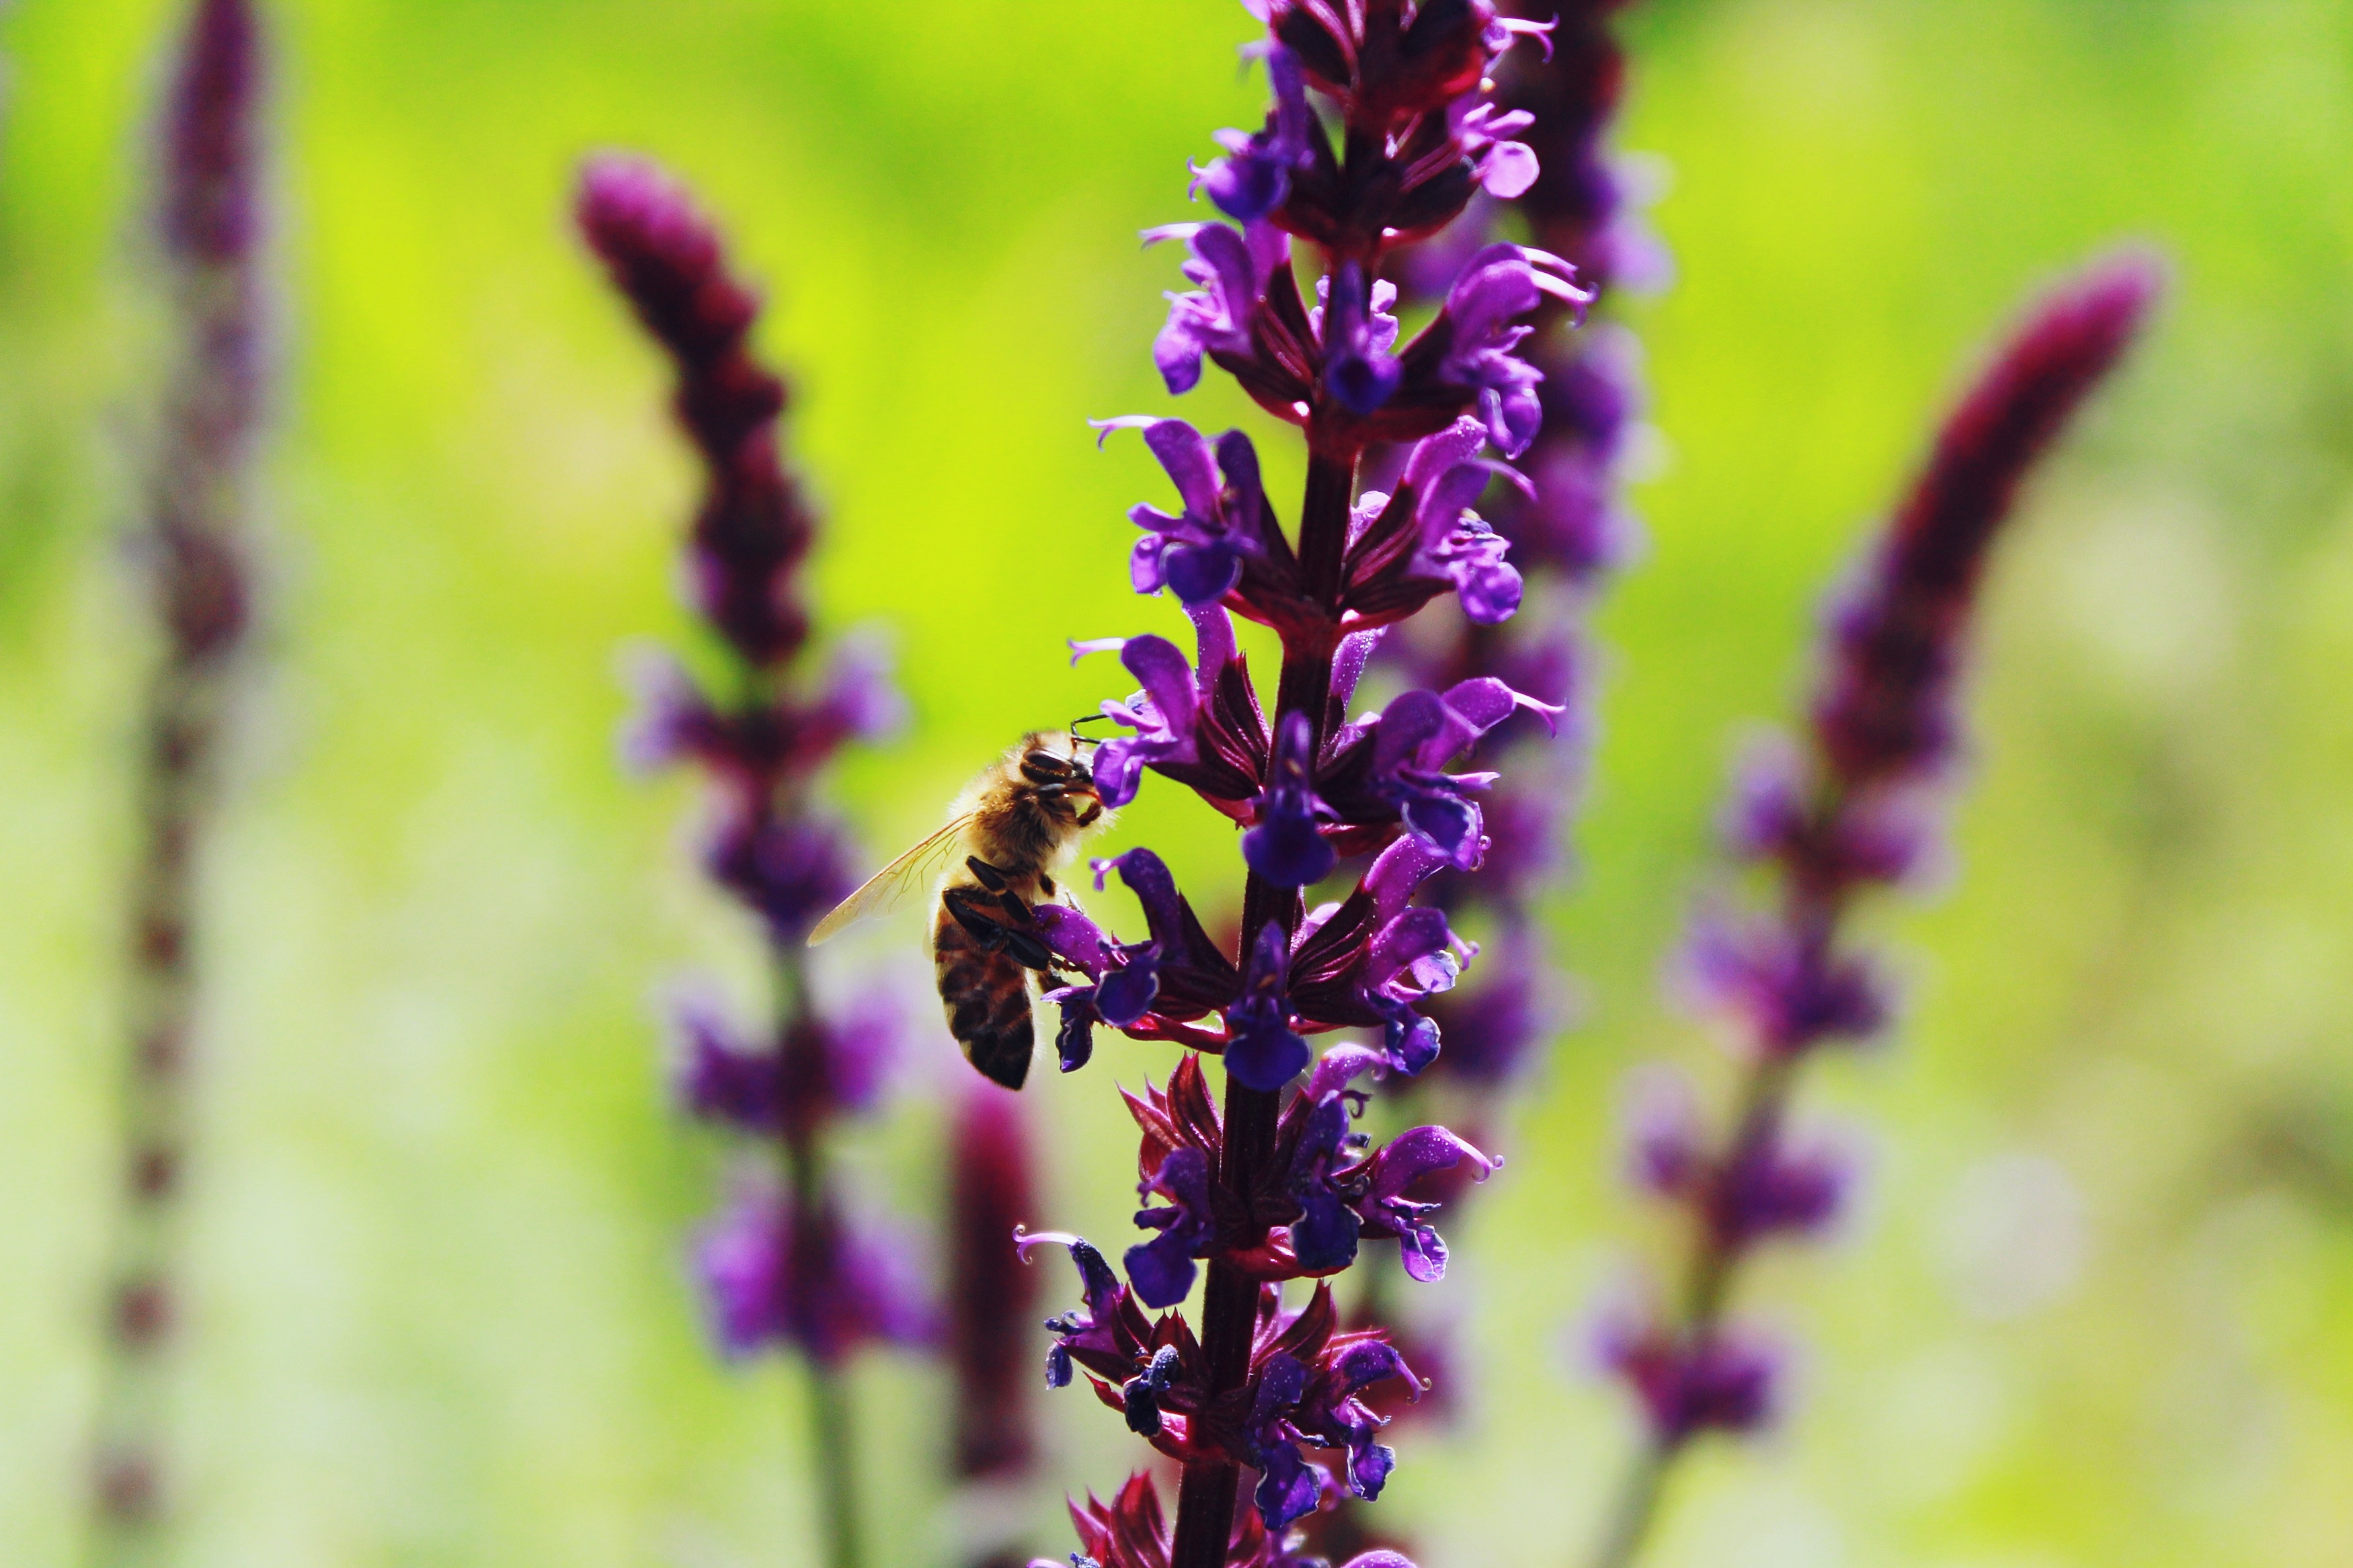
nature, blossom, plant, flower, purple, bloom, summer, pollination, spring, herb, crop, insect, botany, garden, close, flora, lavender, wildflower, violet, bee, nectar, macro photography, ornamental plant, inflorescence, flowering plant, lavender flowers, grass family, plant stem, land plant, english lavender, french lavender